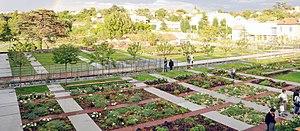
David Besson-Girard est un architecte-paysagiste français, né à Mâcon le 13 novembre 1964.